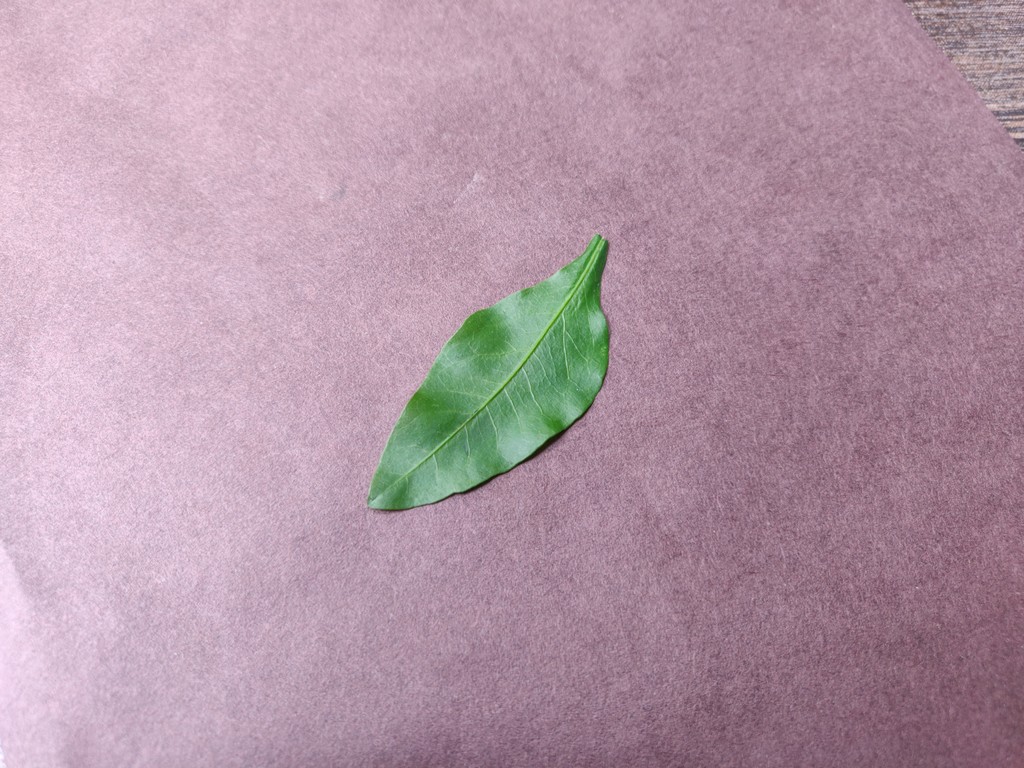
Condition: Healthy
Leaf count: single
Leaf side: front